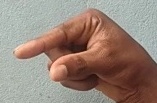
ASL sign: Q